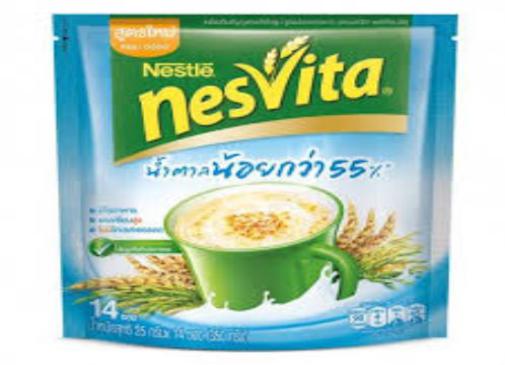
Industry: Food